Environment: real
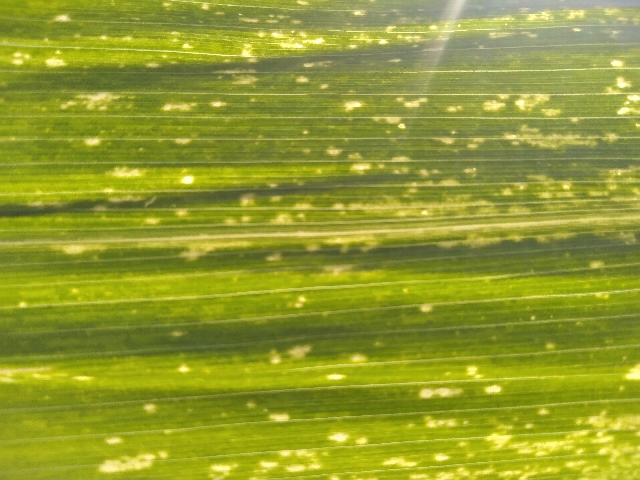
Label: lethal_necrosis